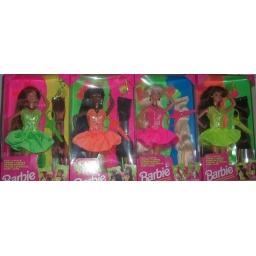
View on black and you will be blinded by their colorful dresses!